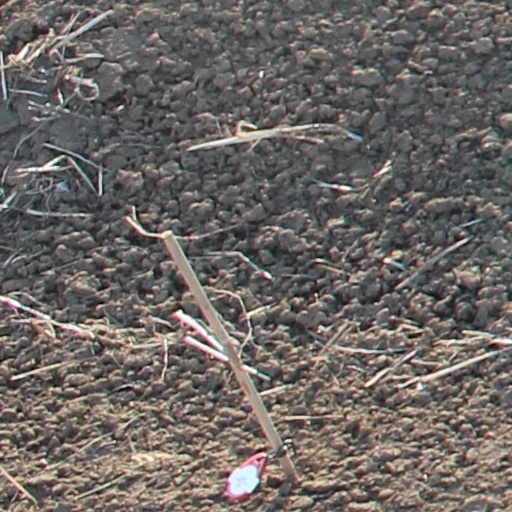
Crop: wheat